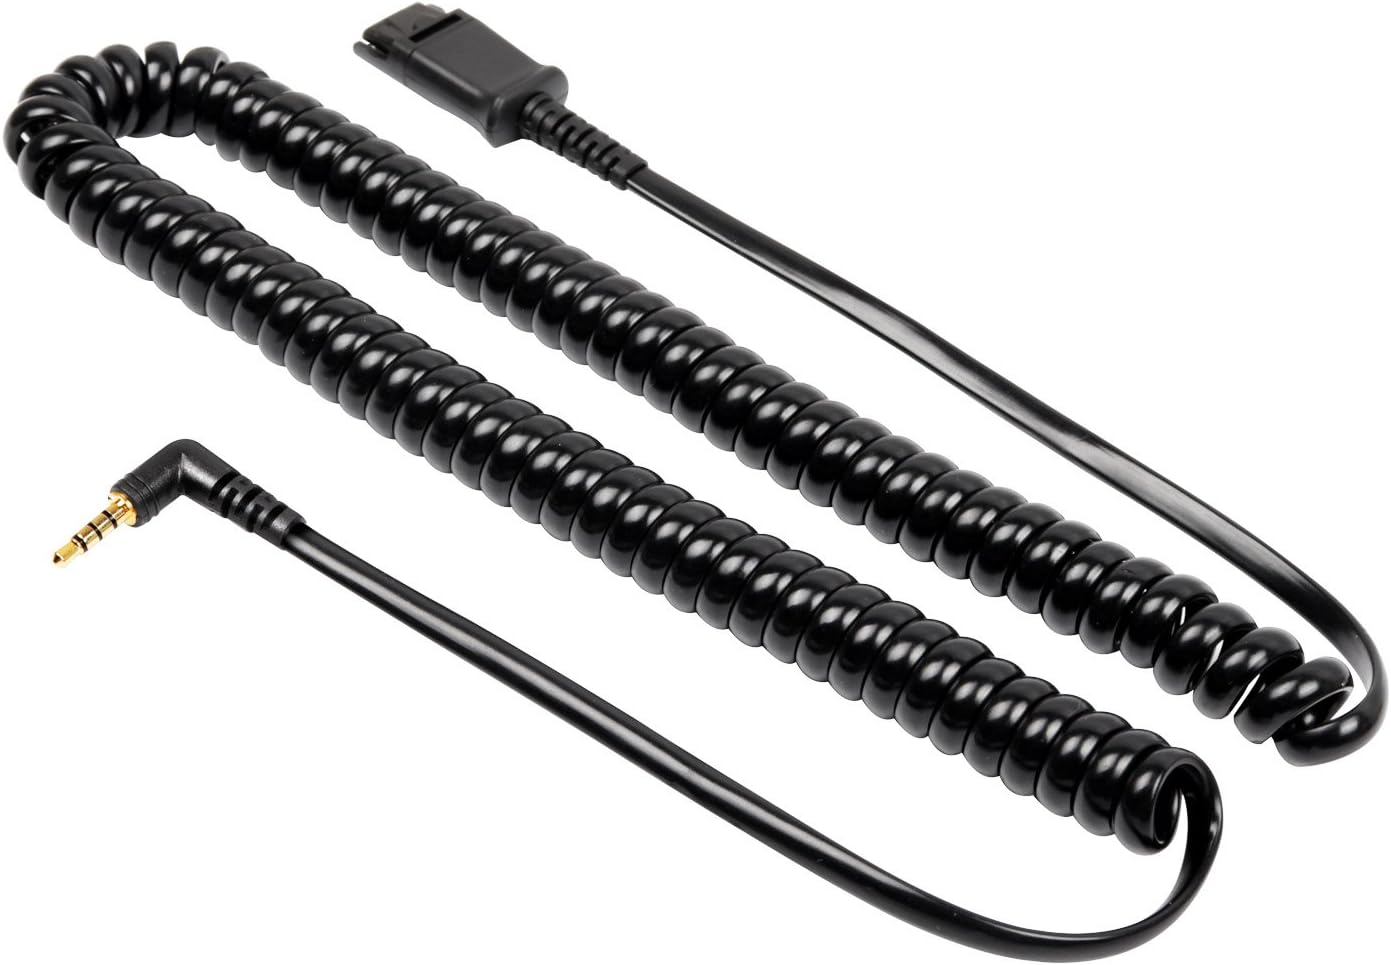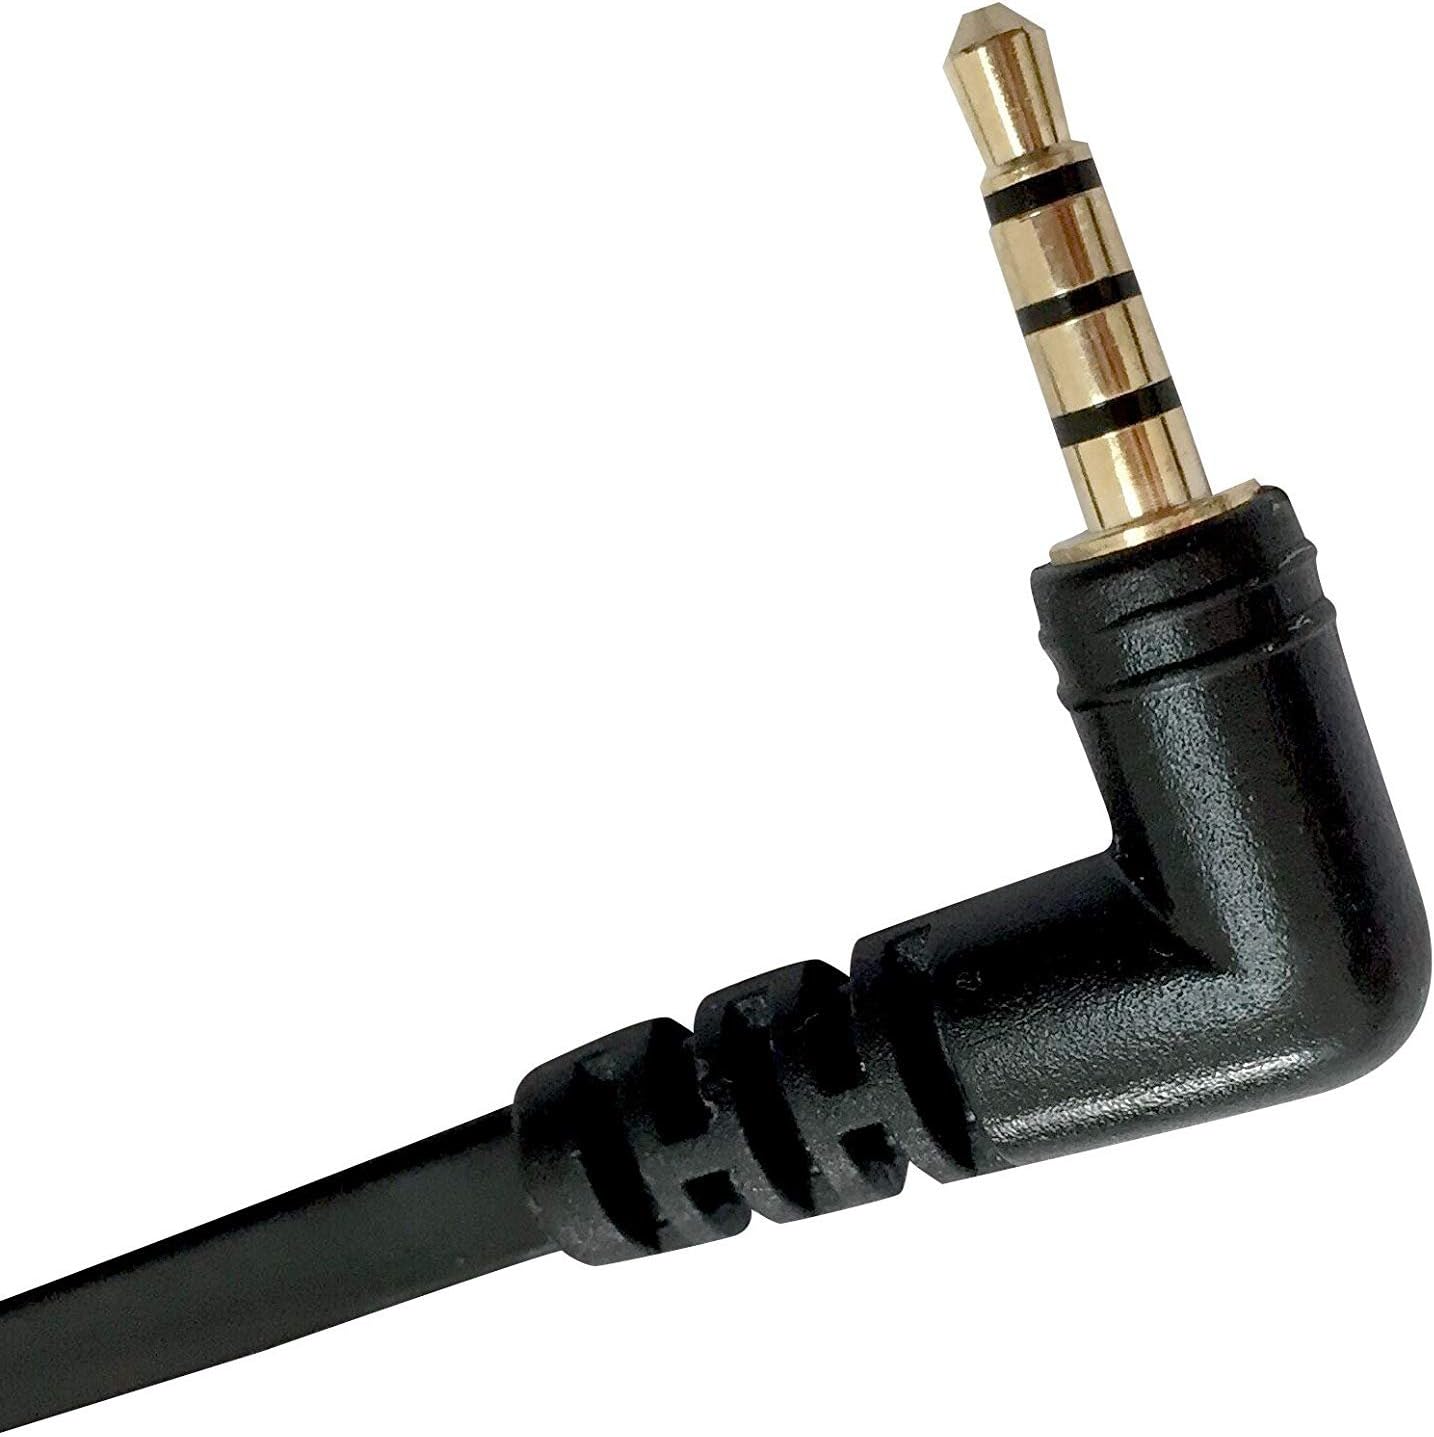
3.5mm Plug to QD(Quick Disconnect) Cable,Headset Cord for All Plantronics QD Compatible Headsets
Category: Office Products
Plantronics QD compatible quick disconnect on one side, 3.5mm prong on the other end.
Features: Plantronics QD compatible quick disconnect on one side, 3.5mm prong on the other end. | Quick Disconnect allows you to disconnect from your headset without losing your call | 3.5mm plug for cellphones and Laptops. | NOT FOR Jabra GN headsets.